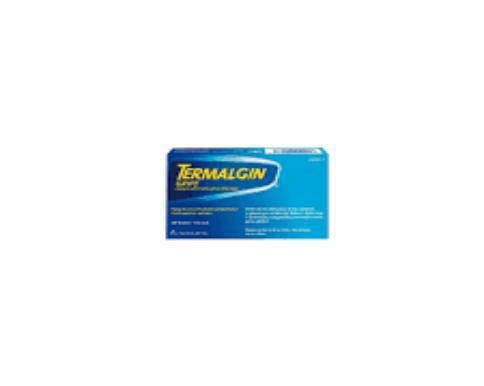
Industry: Medical